Rallus

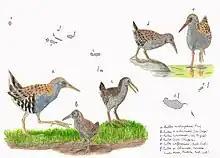
Life restoration of the five now-extinct species from the archipelagos of the Azores and Madeira

Rallus is a genus of wetland birds of the rail family. Sometimes, the genera "Lewinia" and "Gallirallus" are included in it. Six of the species are found in the Americas, and the three species found in Eurasia, Africa and Madagascar are very closely related to each other, suggesting they are descended from a single invasion of a New World ancestor.